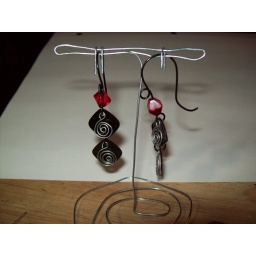
Hunter green shells wtih silver accents and Red crystals on black earwiresVery pretty in person!